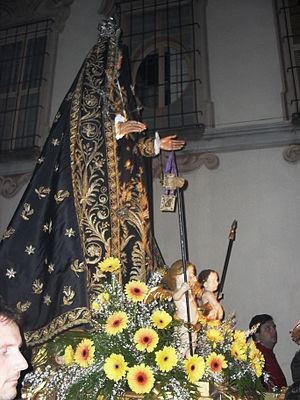
Cet article recense les pratiques inscrites au patrimoine culturel immatériel en Suisse.